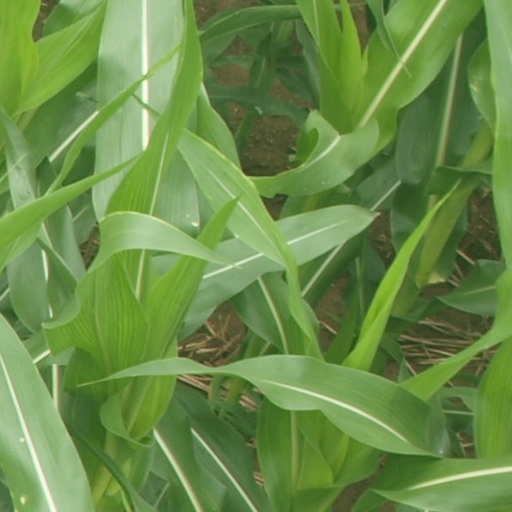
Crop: maize; corn